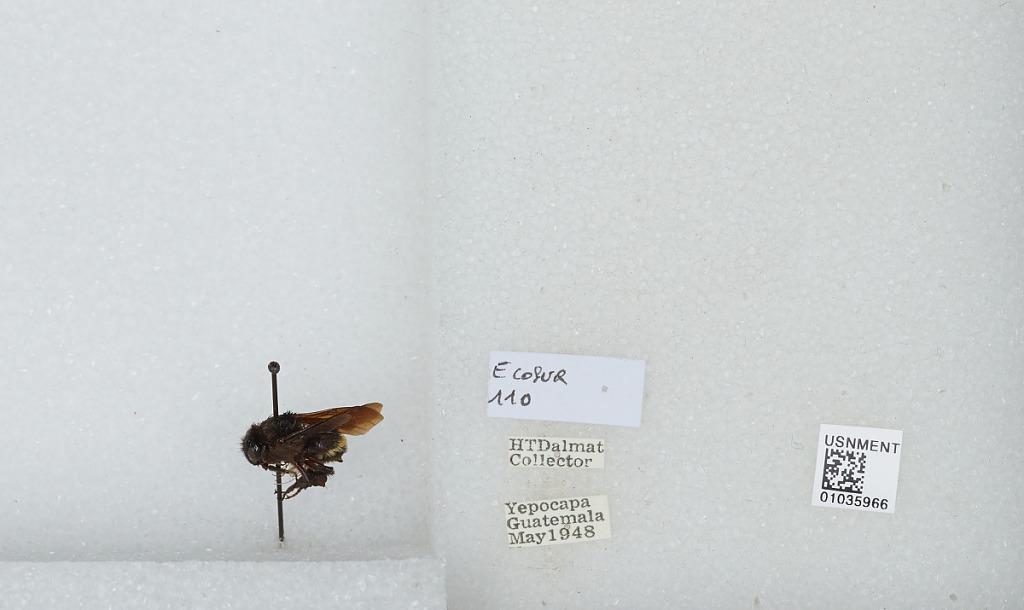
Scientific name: Bombus (Pyrobombus) mixtus Cresson
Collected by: H. Dalmat
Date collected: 1948-5-
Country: Guatemala
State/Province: Yepocapa